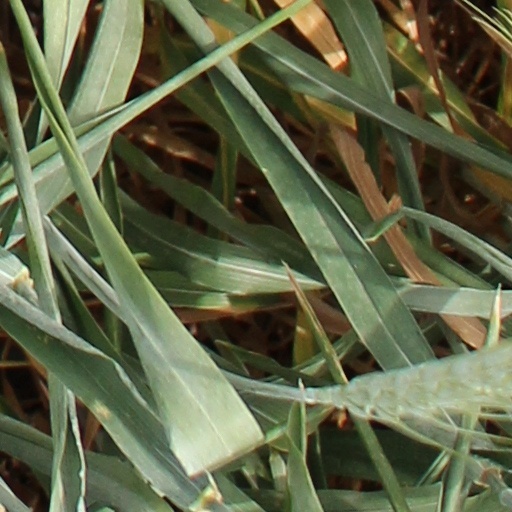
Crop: wheat